J. Ph. Vogel

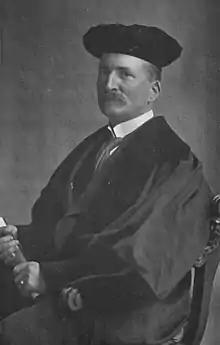
Vogel,

Jean Philippe Vogel (9 January 1871 in The Hague – 10 April 1958 in Oegstgeest), popularly known by his initials J. Ph. Vogel, was a Dutch Sanskritist and epigraphist who worked with the Archaeological Survey of India from 1901 to 1914 and later, as Professor in the University of Leiden.